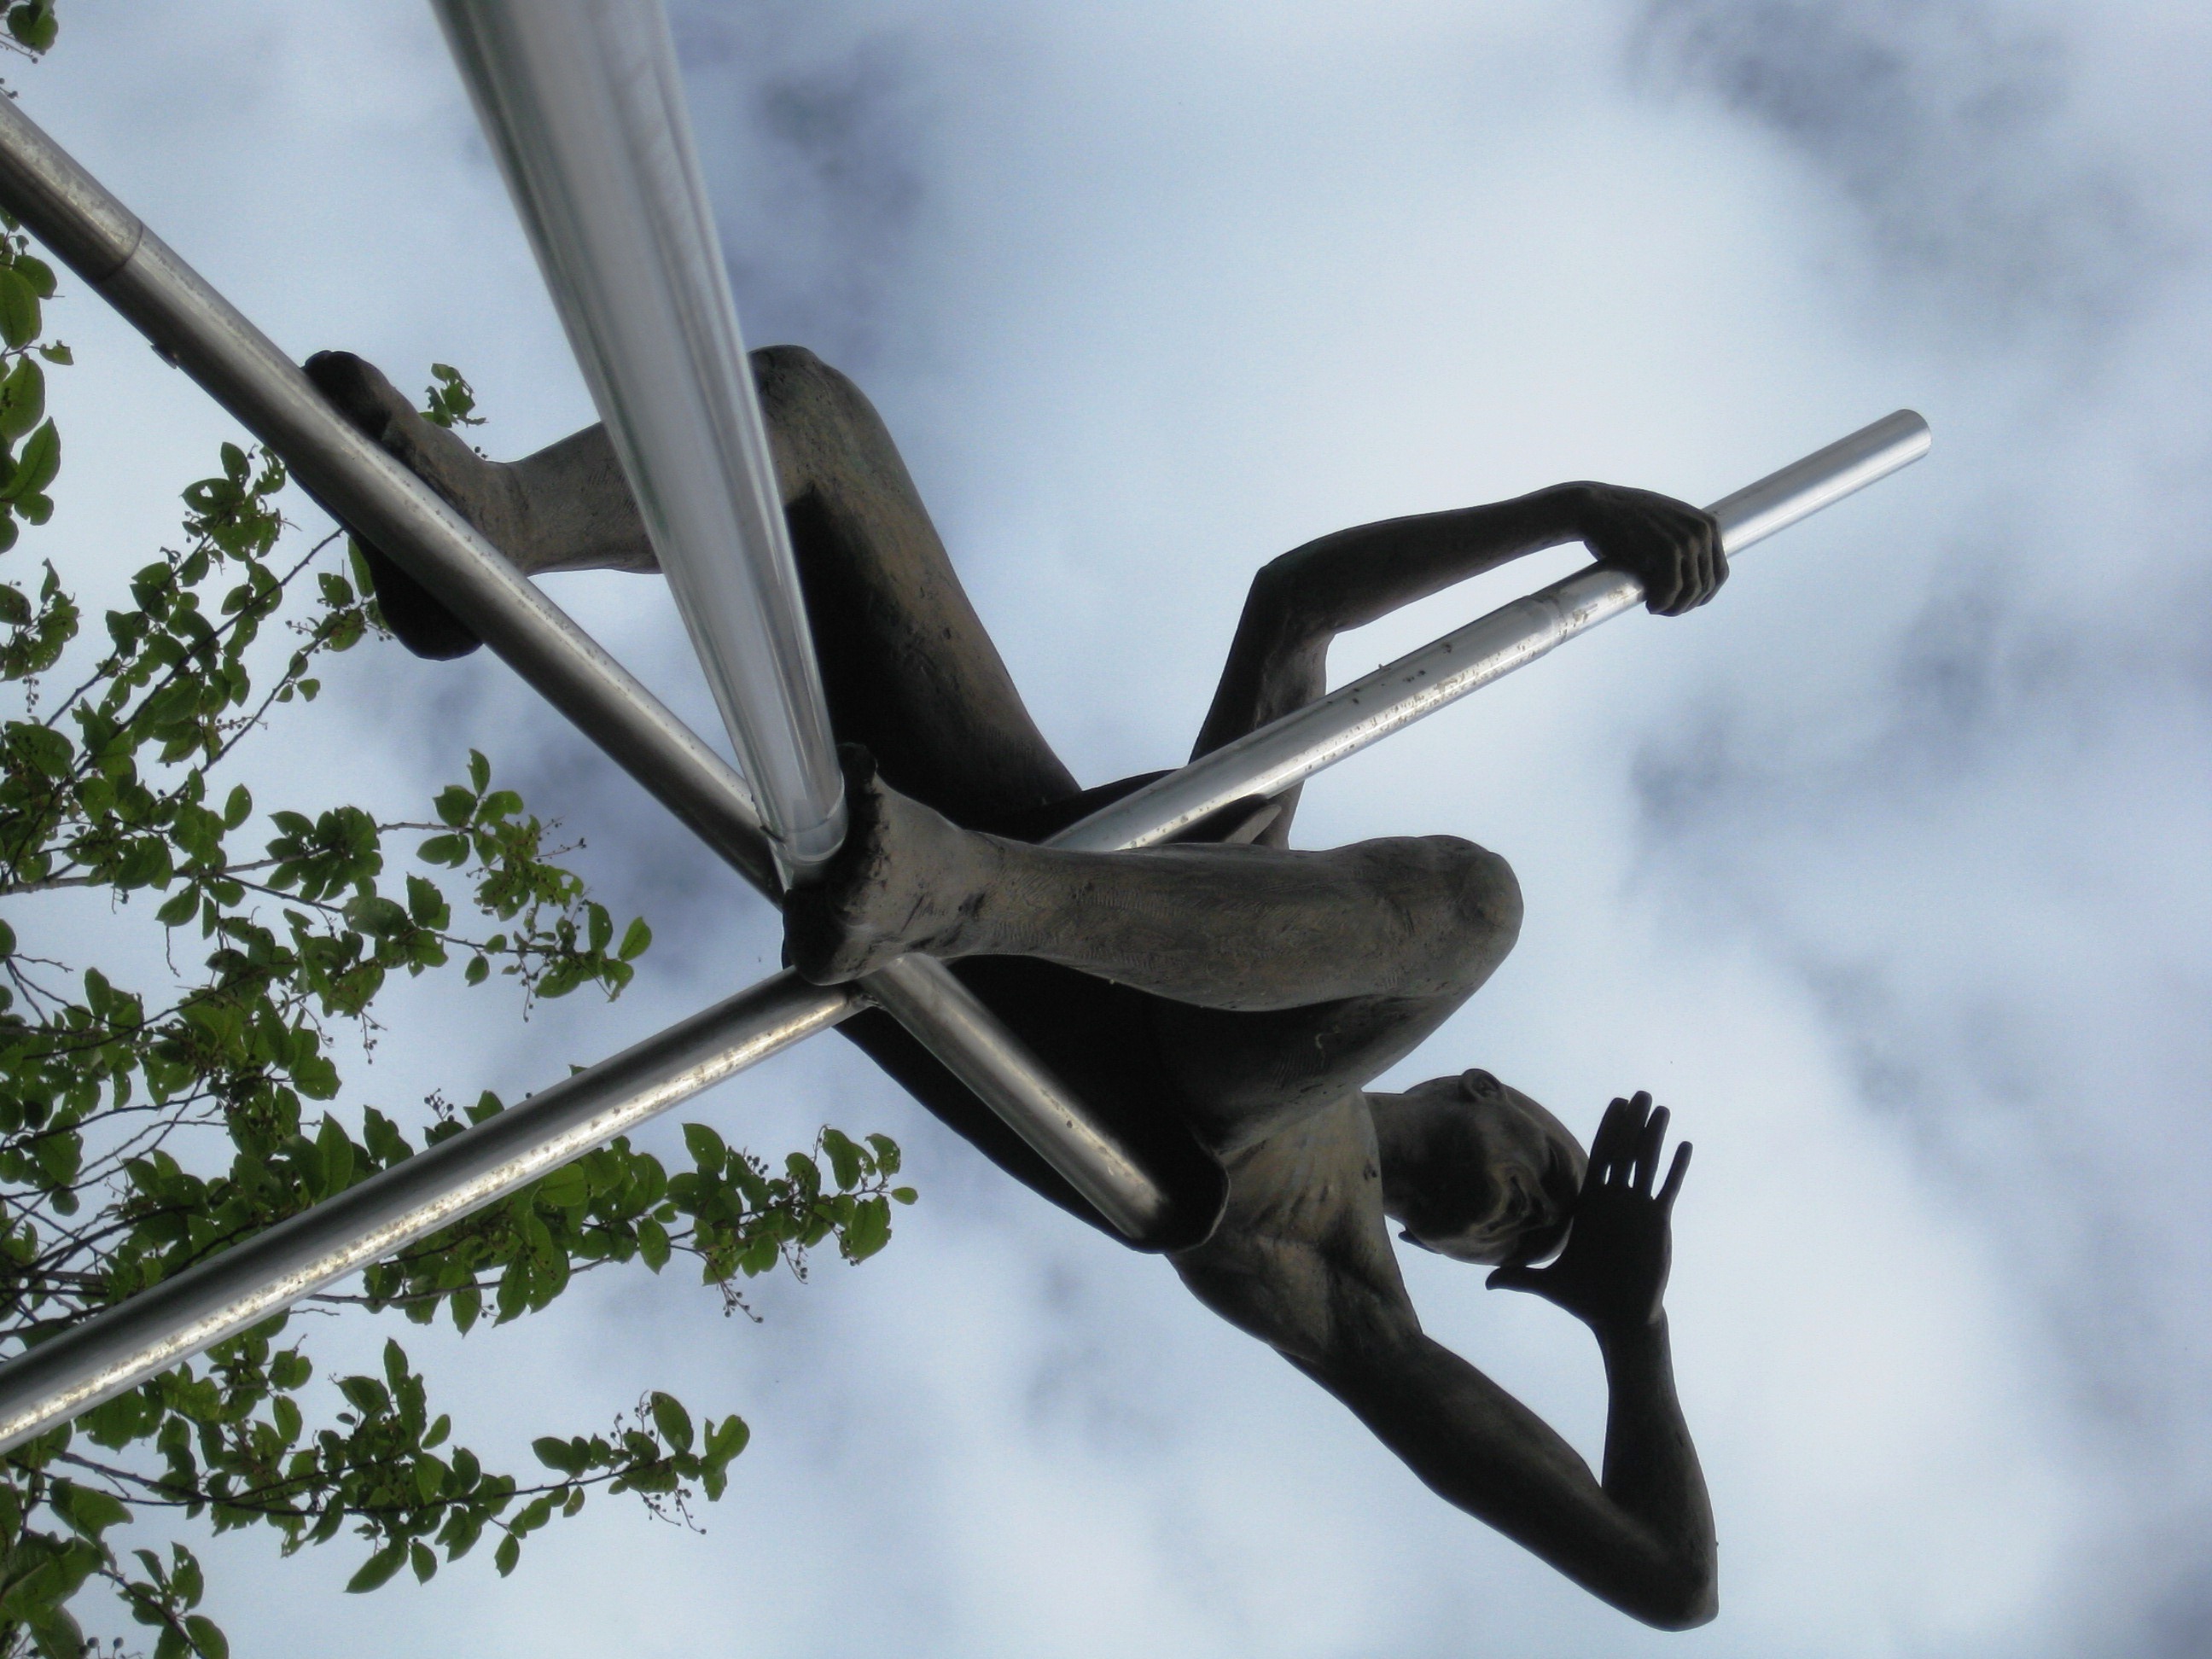
man, wing, airplane, aircraft, viewfinder, statue, vehicle, aviation, flight, human, sculpture, propeller, fighter aircraft, military aircraft, atmosphere of earth, aircraft engine